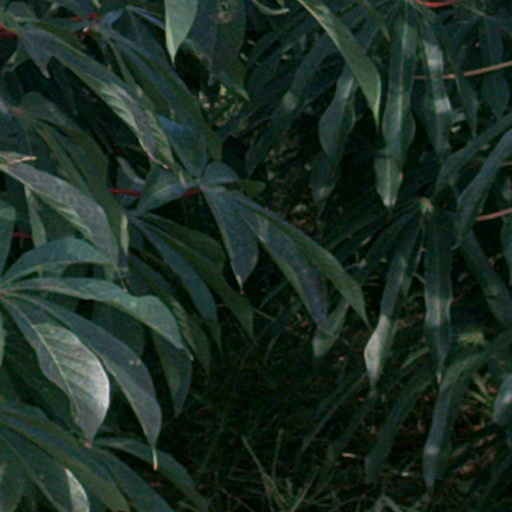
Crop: cassava